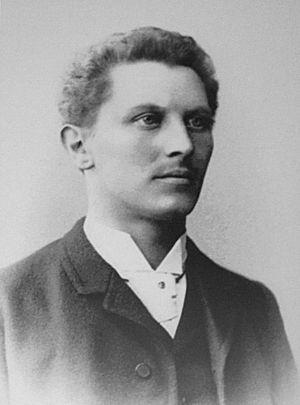
Walter Boveri est un industriel suisse-allemand, cofondateur du groupe mondial d'ingénierie électrique Brown, Boveri & Cⁱᵉ.